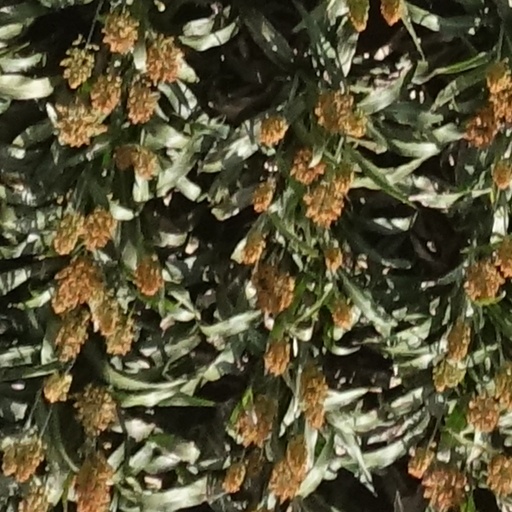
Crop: sorghum